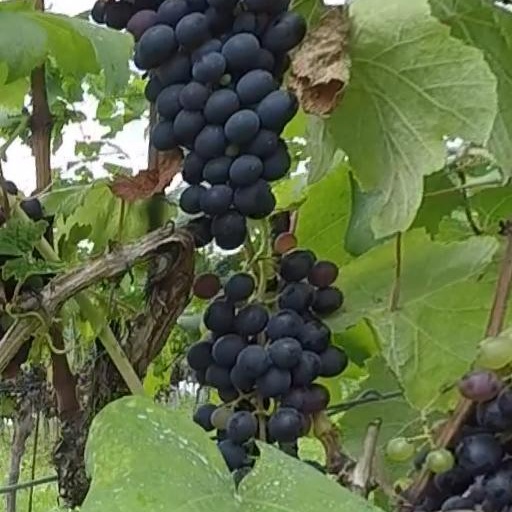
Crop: grape